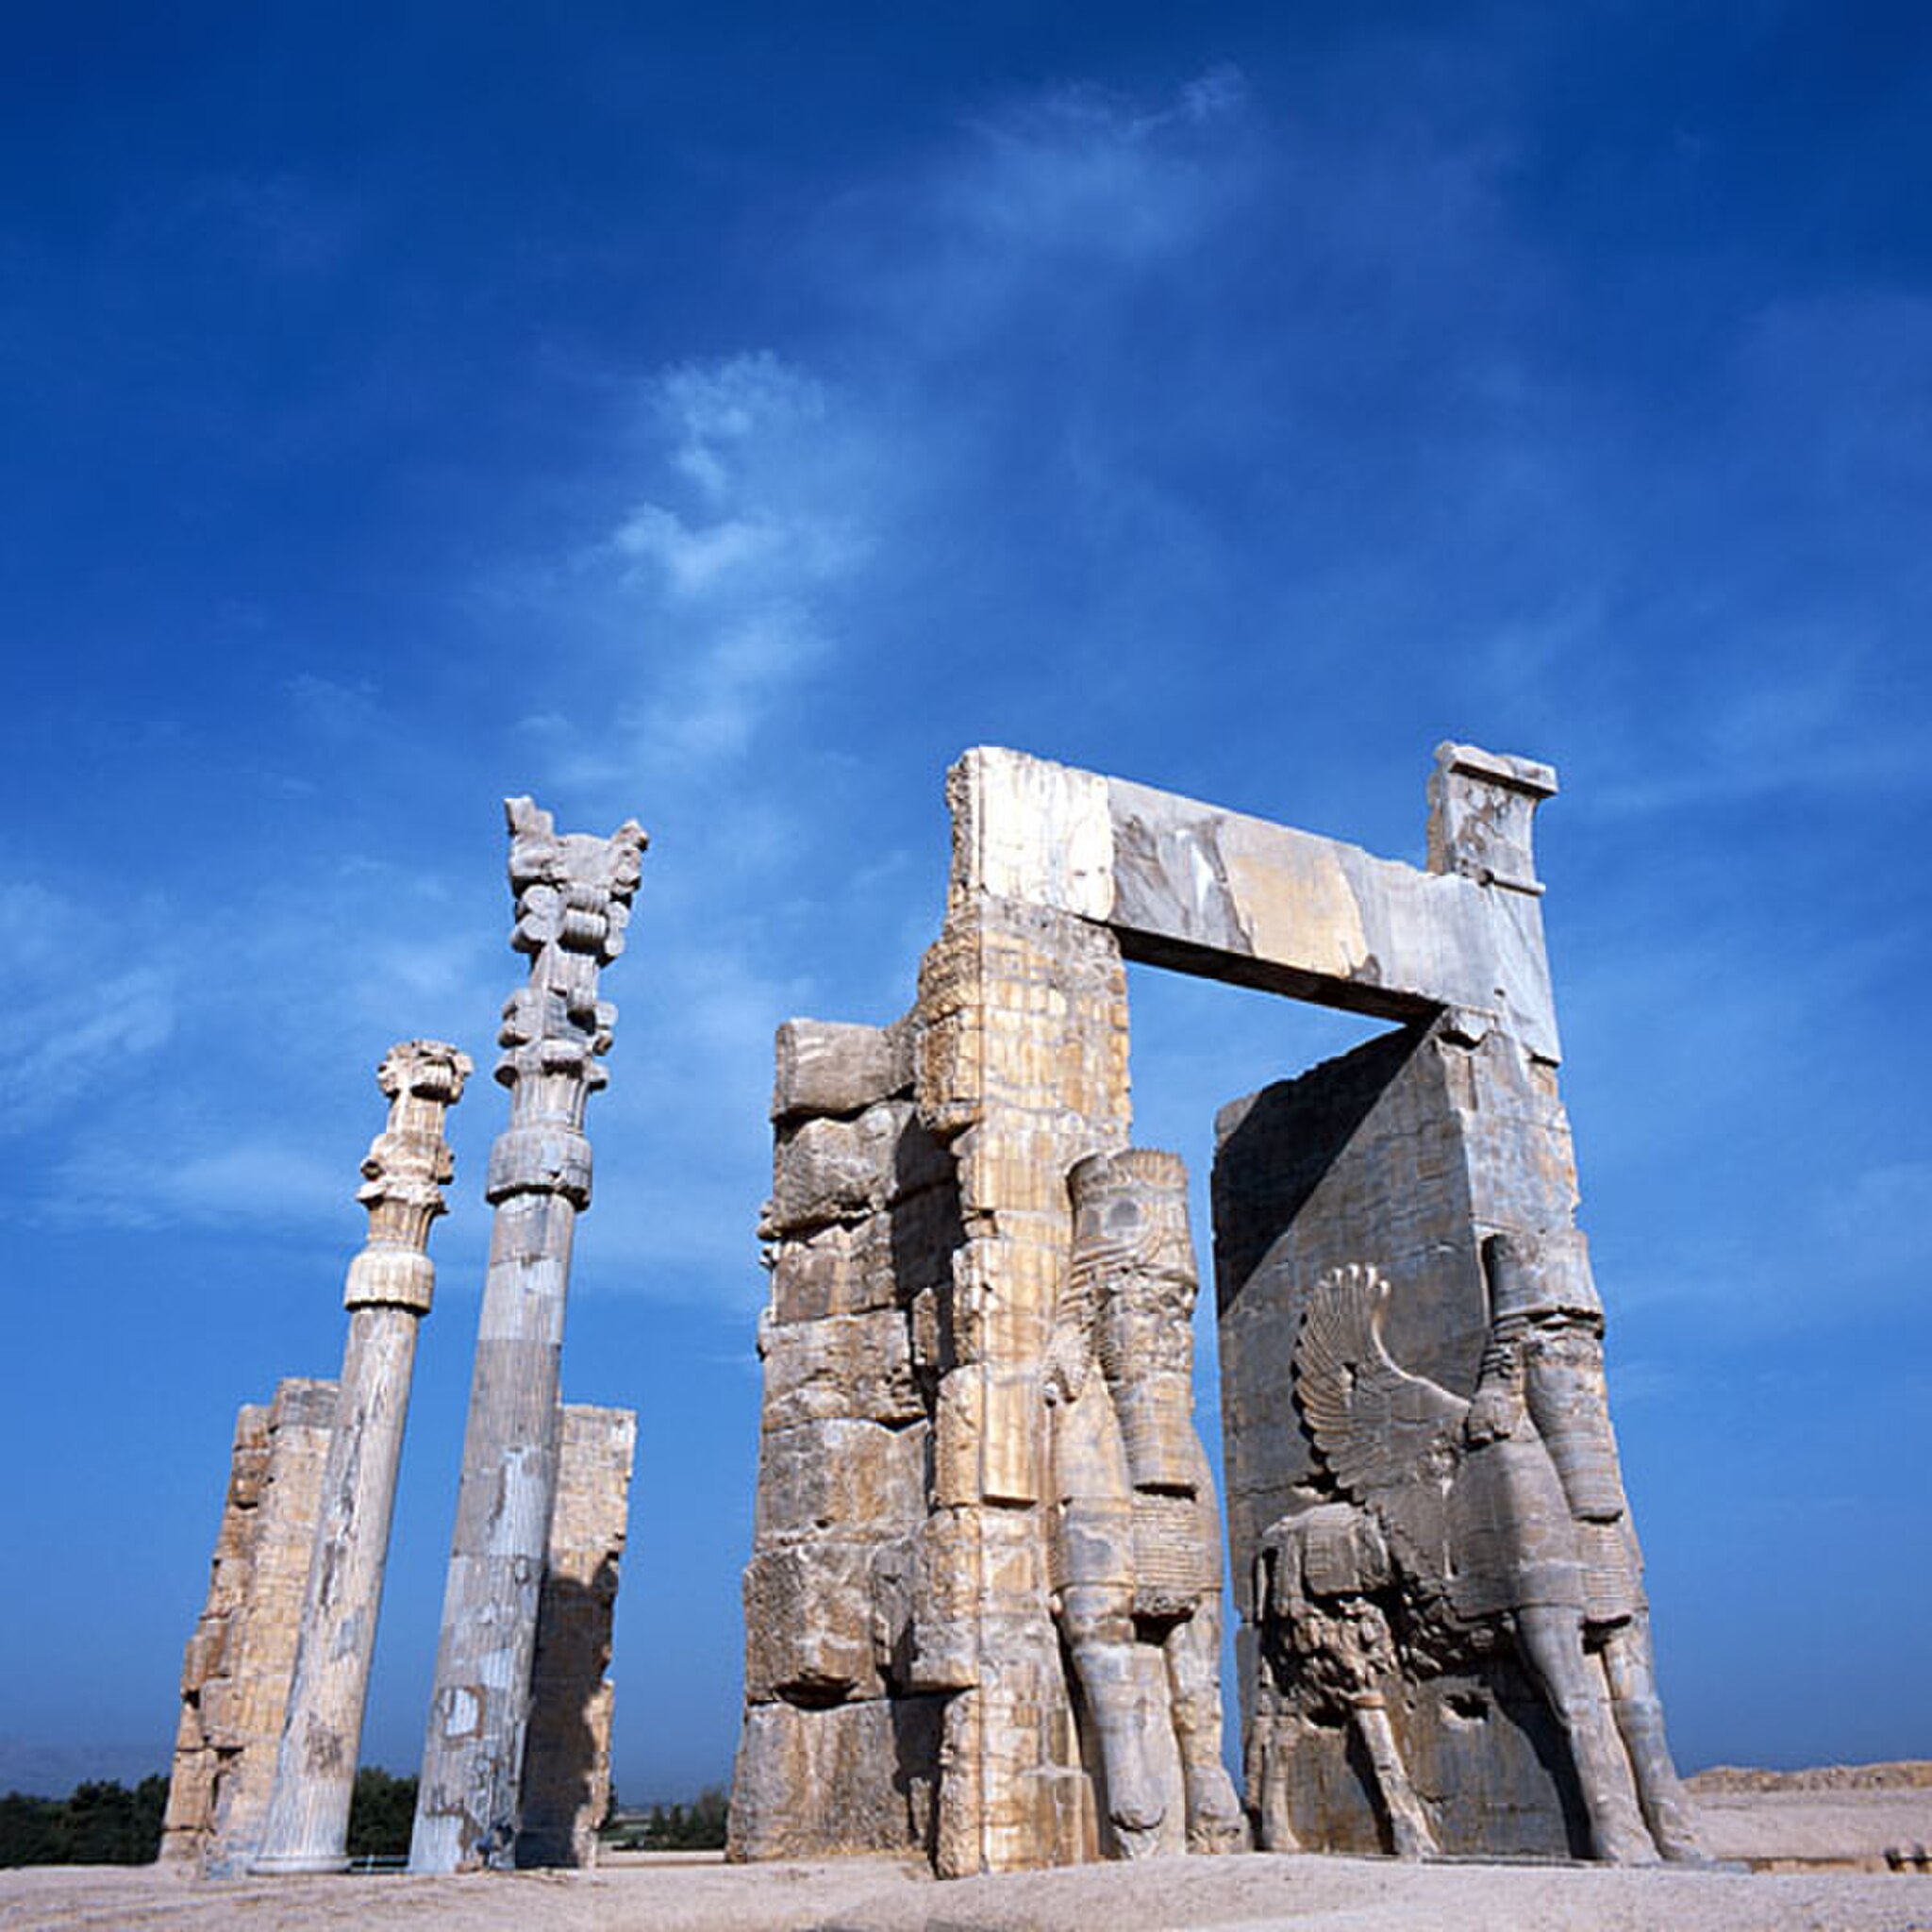
Title: Persepolis Iran-1
Date: 2003-05-03
Categories: Gate of All Nations, Images from Wiki Loves Monuments 2018, Self-published work, Cultural heritage monuments in Iran with known IDs, Uploaded via Campaign:wlm-ir, Images from Wiki Loves Monuments in Marvdasht, 2003 in Persepolis, Images from Wiki Loves Monuments 2018 in Iran